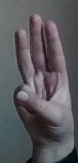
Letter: thaa